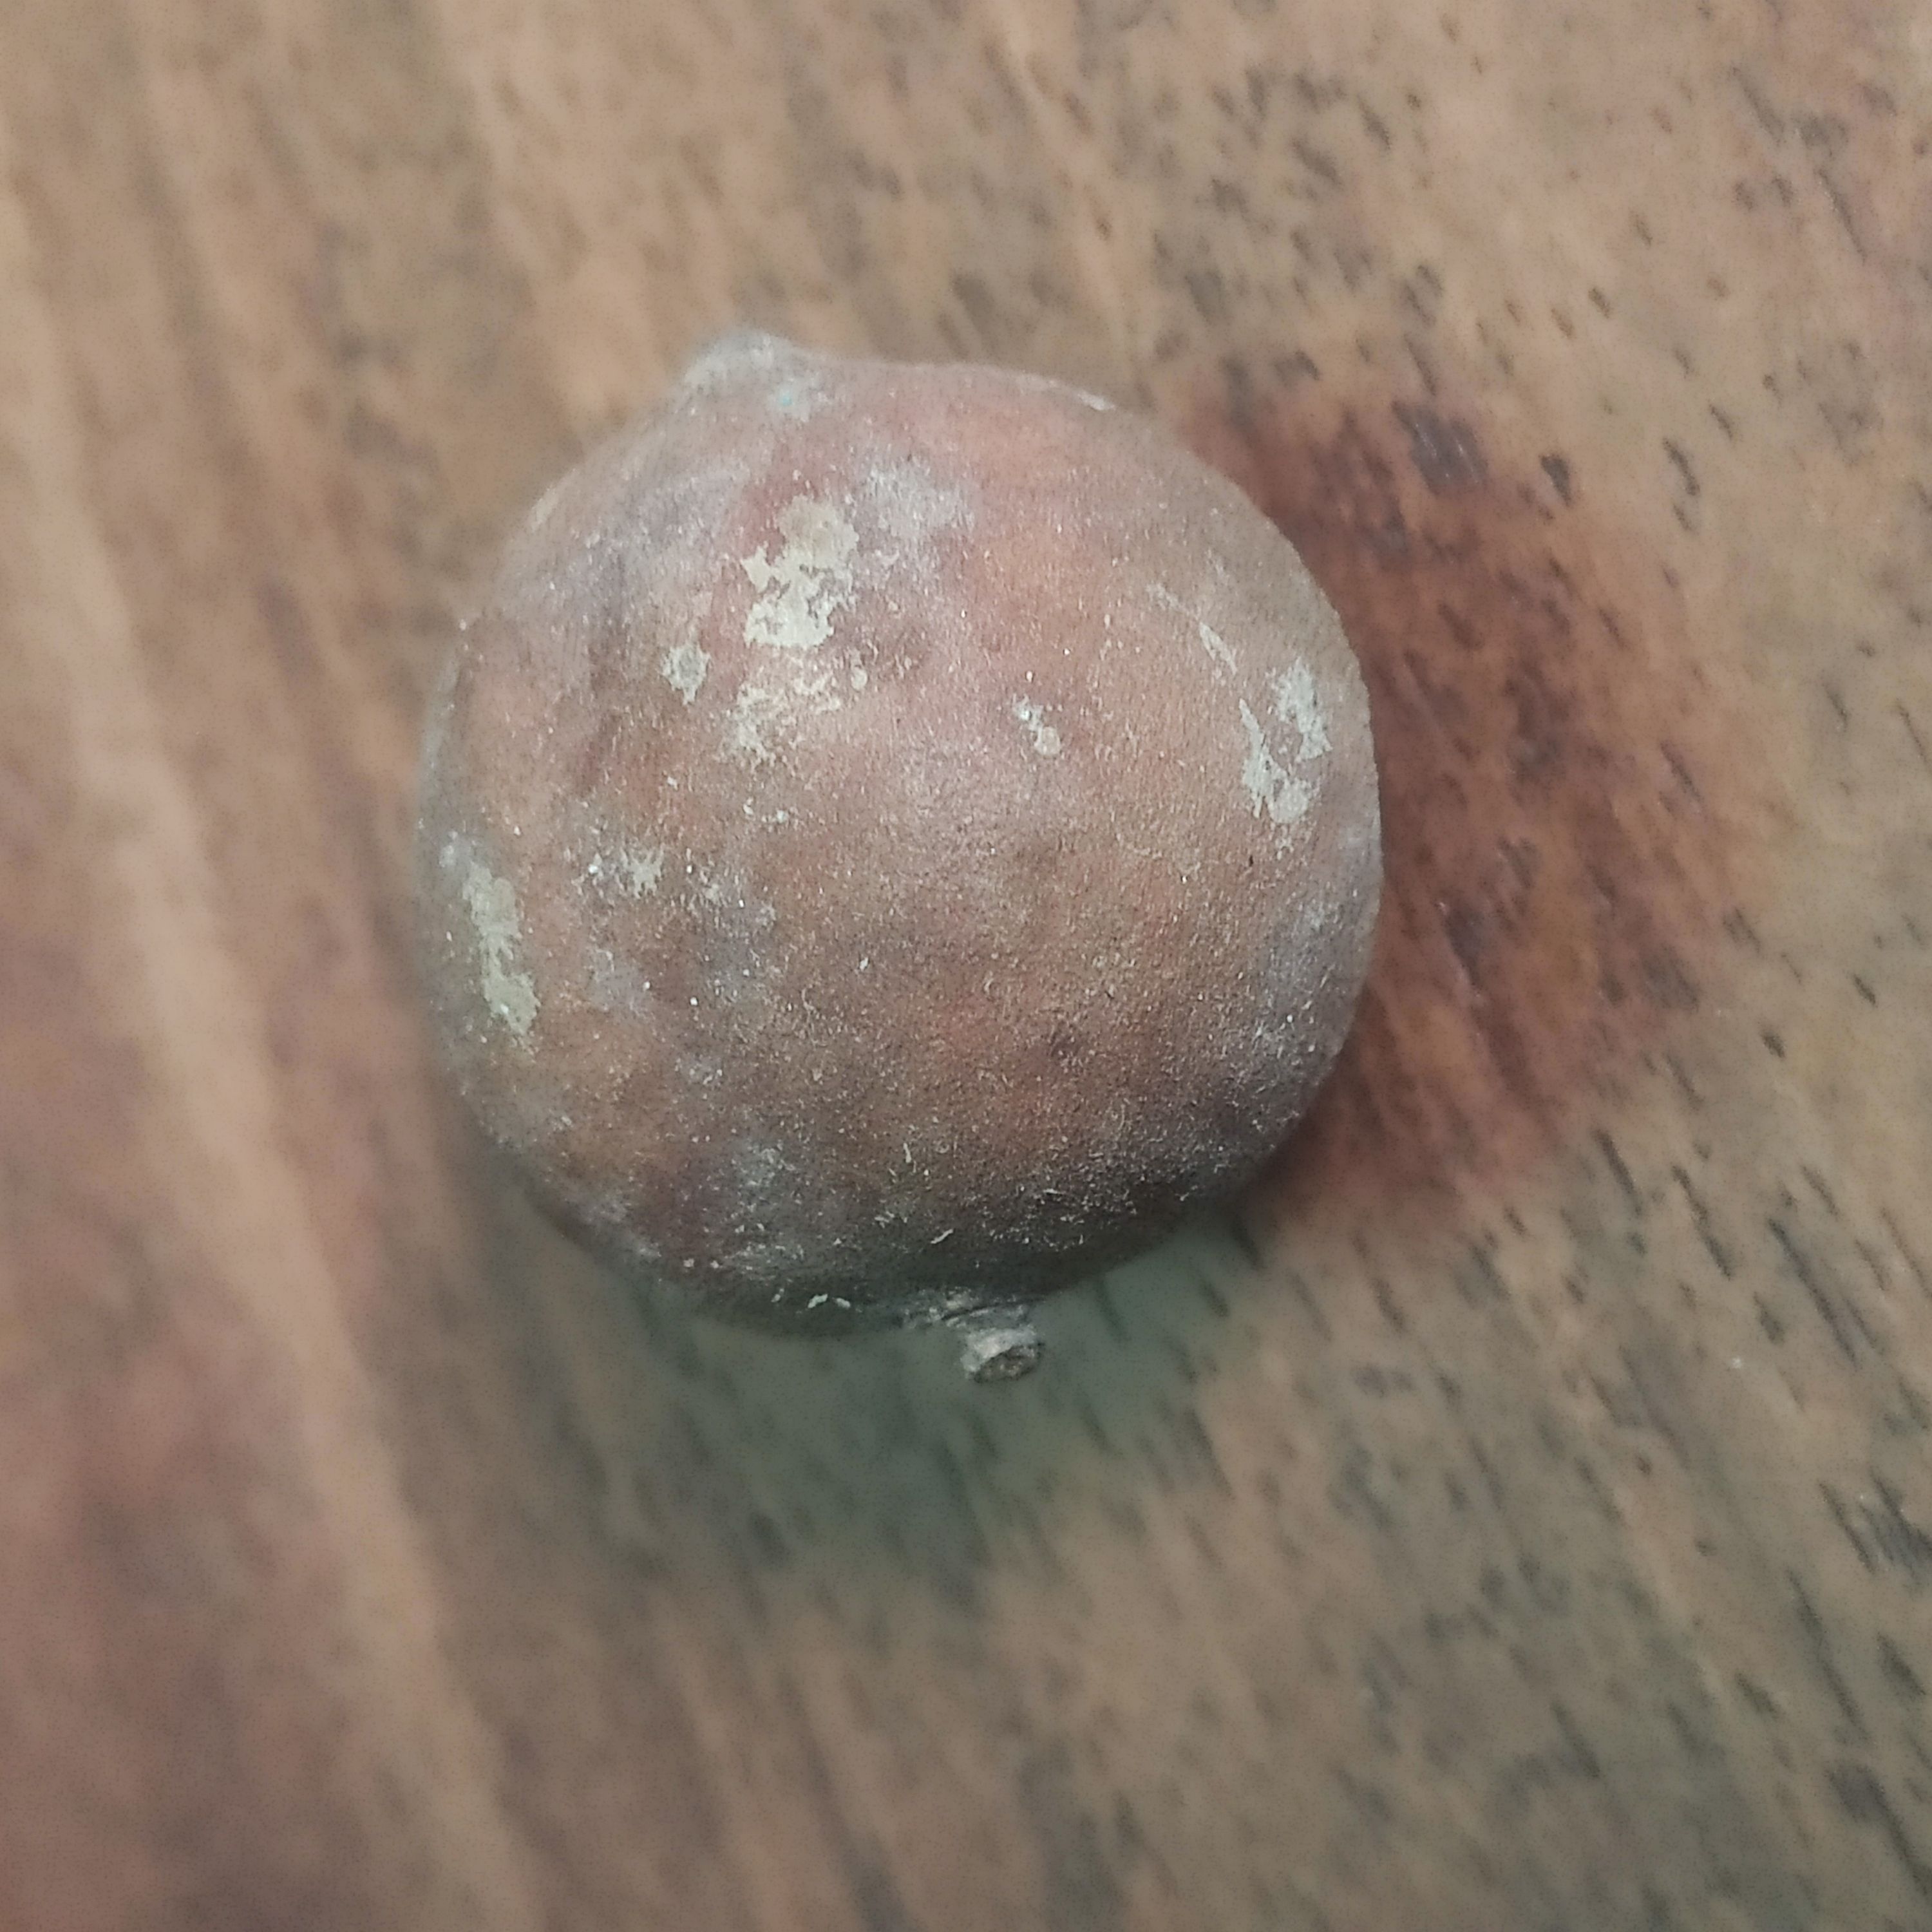
Fruit: burmese-grape
Grade: 3rd-grade